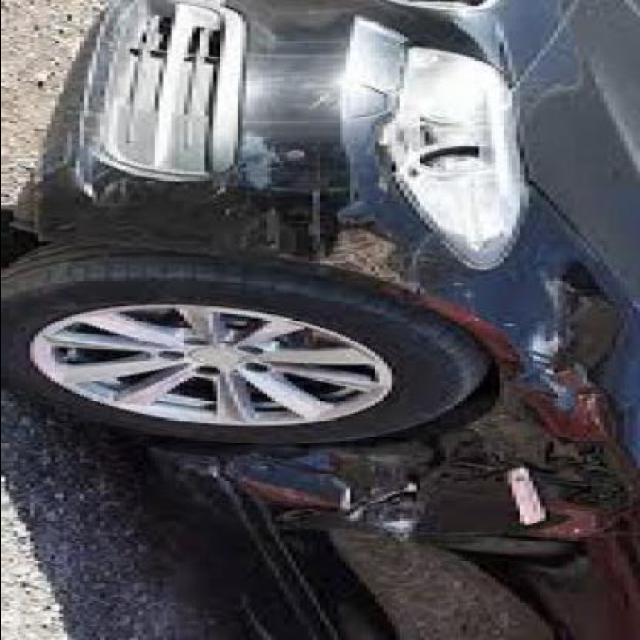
Aucun dommage détecté.
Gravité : aucun